Ryan Donk

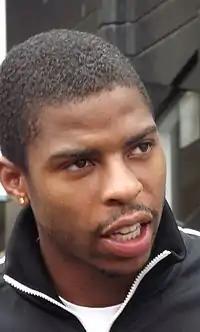
Donk in 2012

Ryan Henk Donk (born 30 March 1986) is a former professional footballer who played as a centre-back. Born in the Netherlands, he played for the Suriname national team.